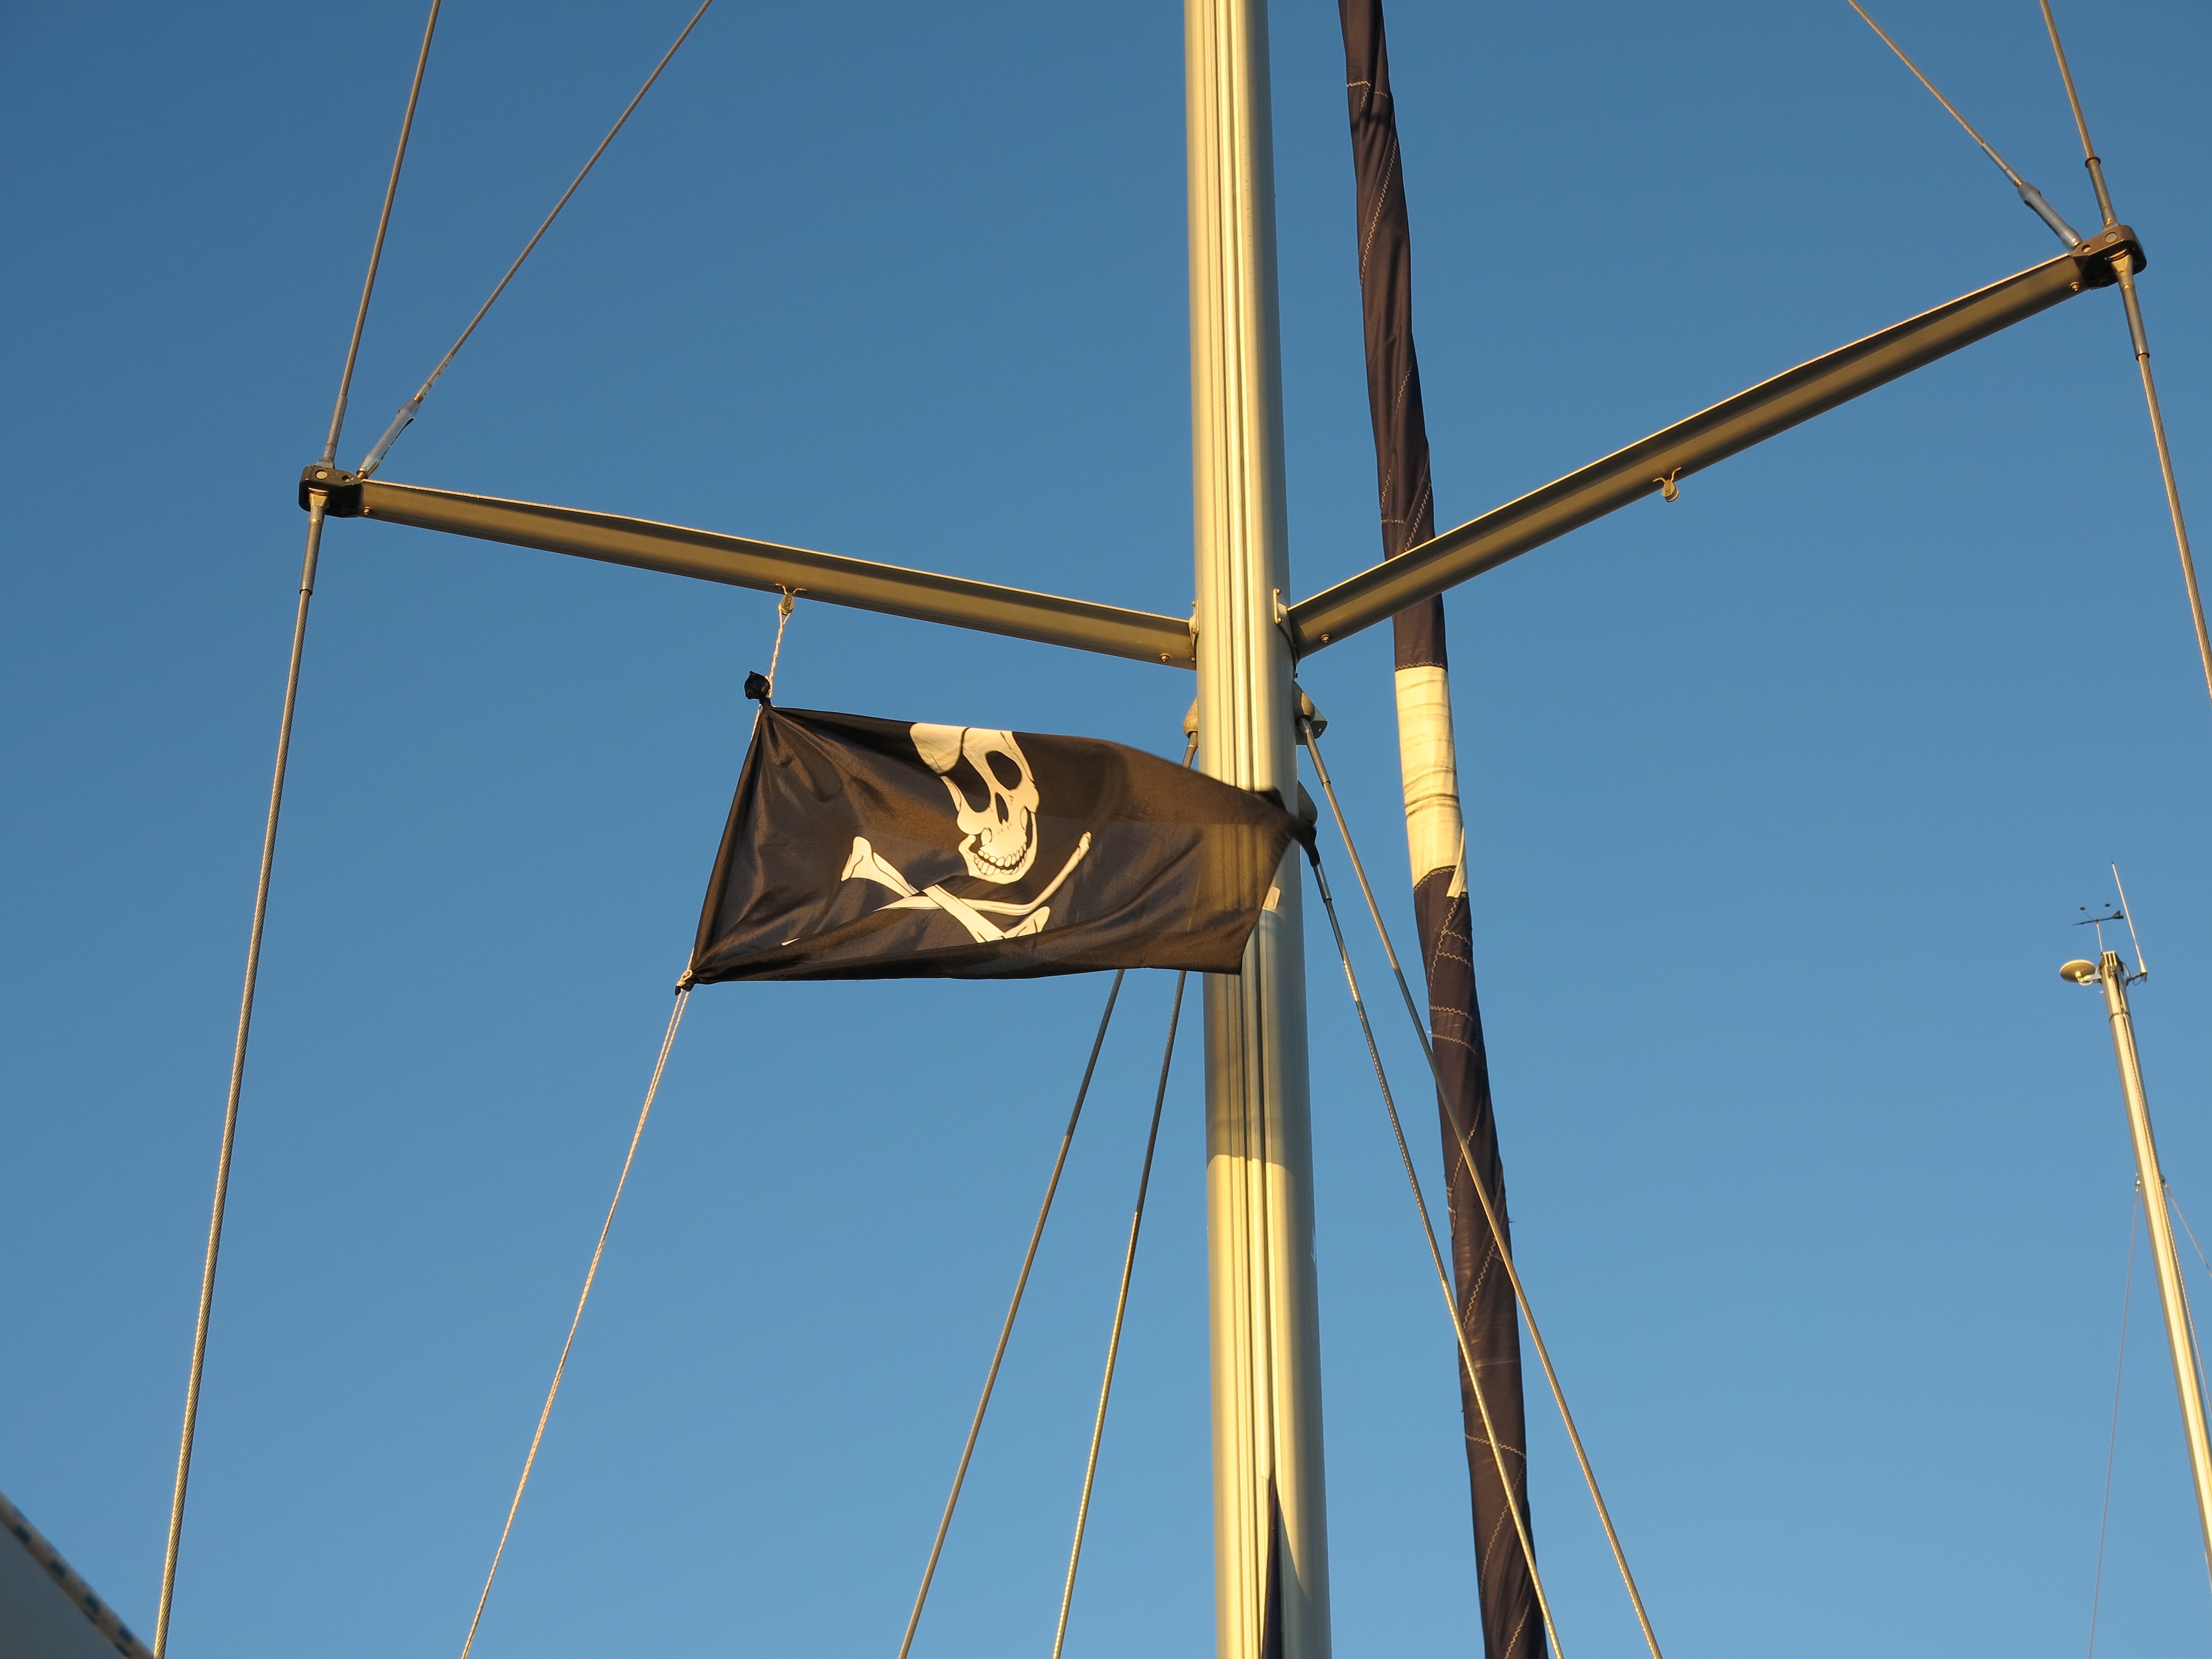
sea, sky, wind, ship, boot, line, vehicle, tower, mast, flag, holiday, blue, electricity, sail, pirate, masts, sailing boat, pirates, sailing ship, pirate ship, overhead power line